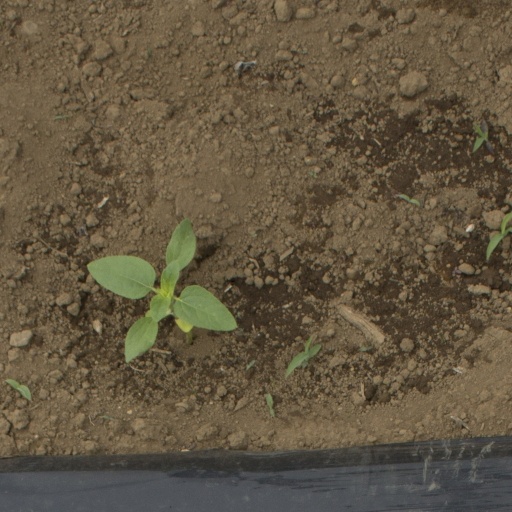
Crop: Jerusalem artichoke